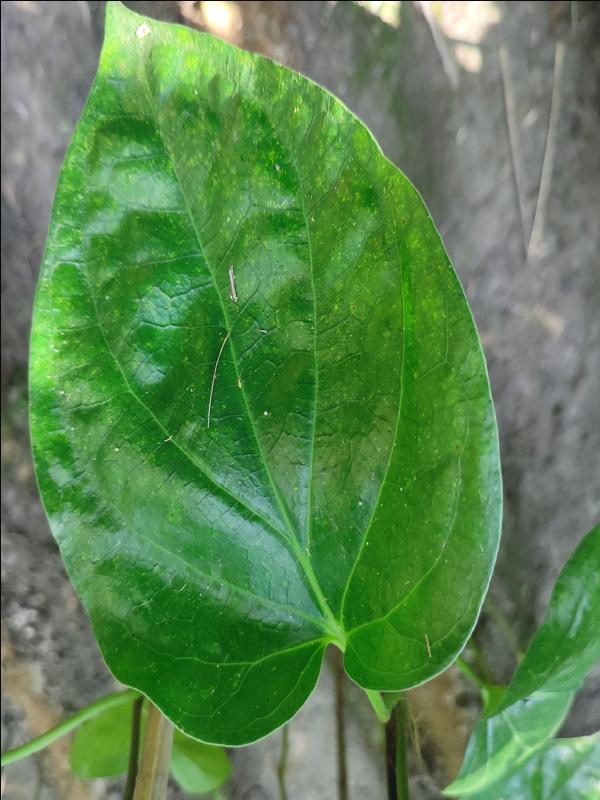
Label: Healthy_Leaf